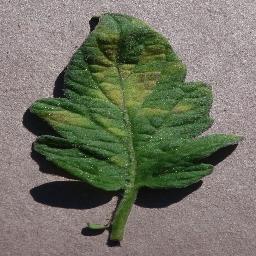
Label: Tomato___Leaf_Mold